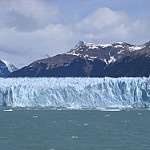
Label: glacier